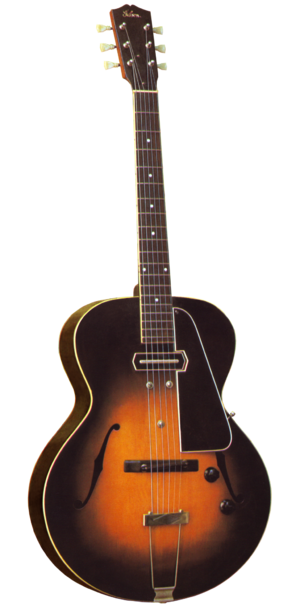
Le micro Charlie Christian est un type de microphone pour guitare électrique utilisé en particulier par le guitariste américain Charlie Christian, qui l'a popularisé et lui a laissé son nom. Il a été utilisé pour la première fois sur la Gibson ES-150 en 1936.
La Gibson ES-150 est une guitare électrique conçue par la firme Gibson. Gibson introduit la ES-150 dans son catalogue en 1936 : ES pour Electric Spanish et 150 parce que vendue à cette époque 150$ avec un amplificateur. Elle est réalisée à partir d'un modèle économique de guitare acoustique de jazz existant, la L-50. Elle fut la toute première guitare électrique commercialisée par Gibson.